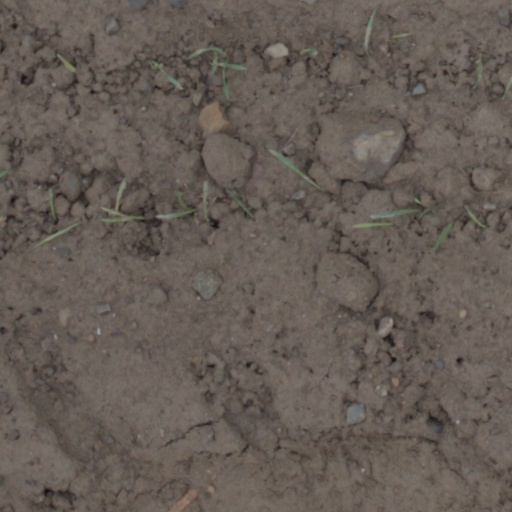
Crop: wheat